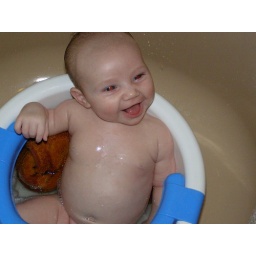
Big girl.... first time sitting up in the bath